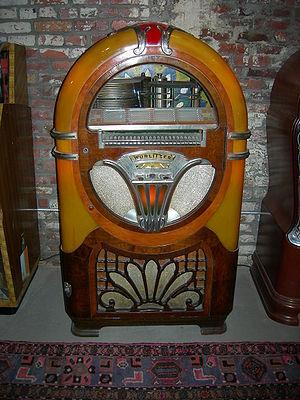
Un juke-box, ou jukebox selon l'orthographe rectifiée de 1990, est un appareil public capable de jouer automatiquement de la musique enregistrée, traditionnellement sur des disques.